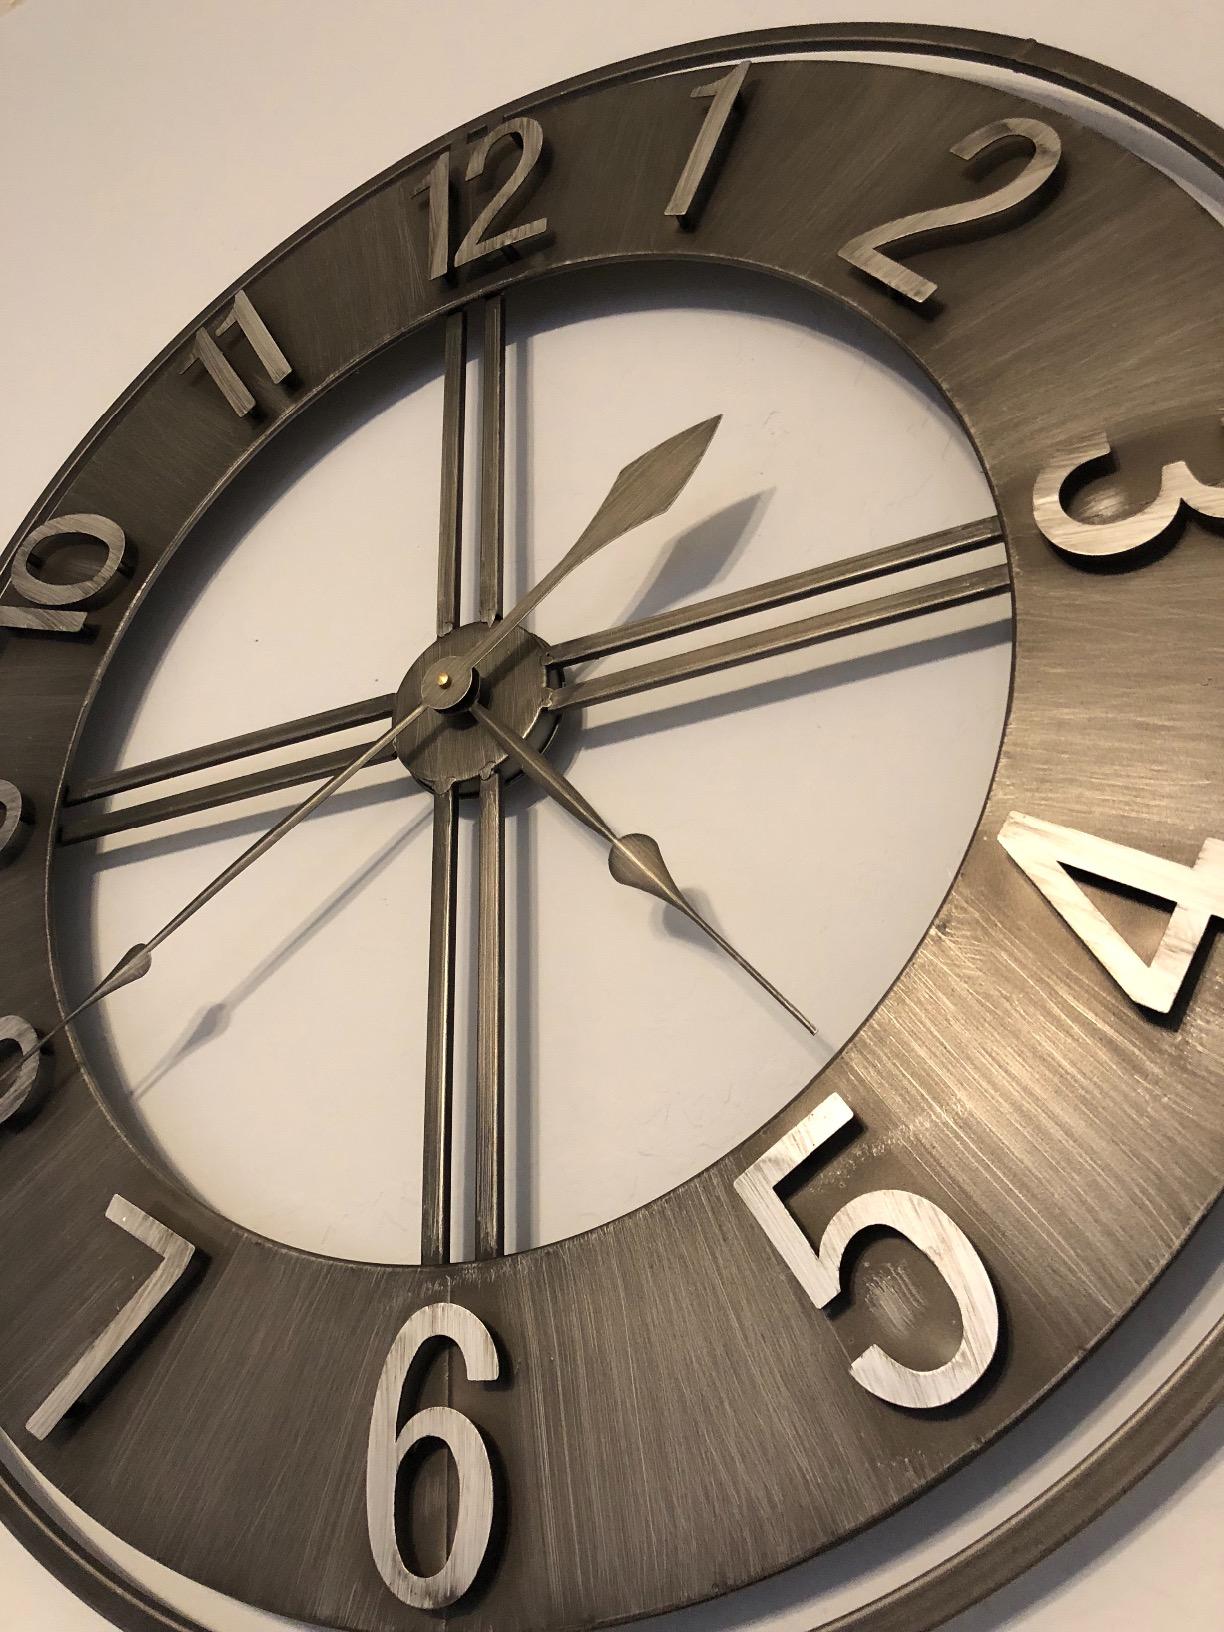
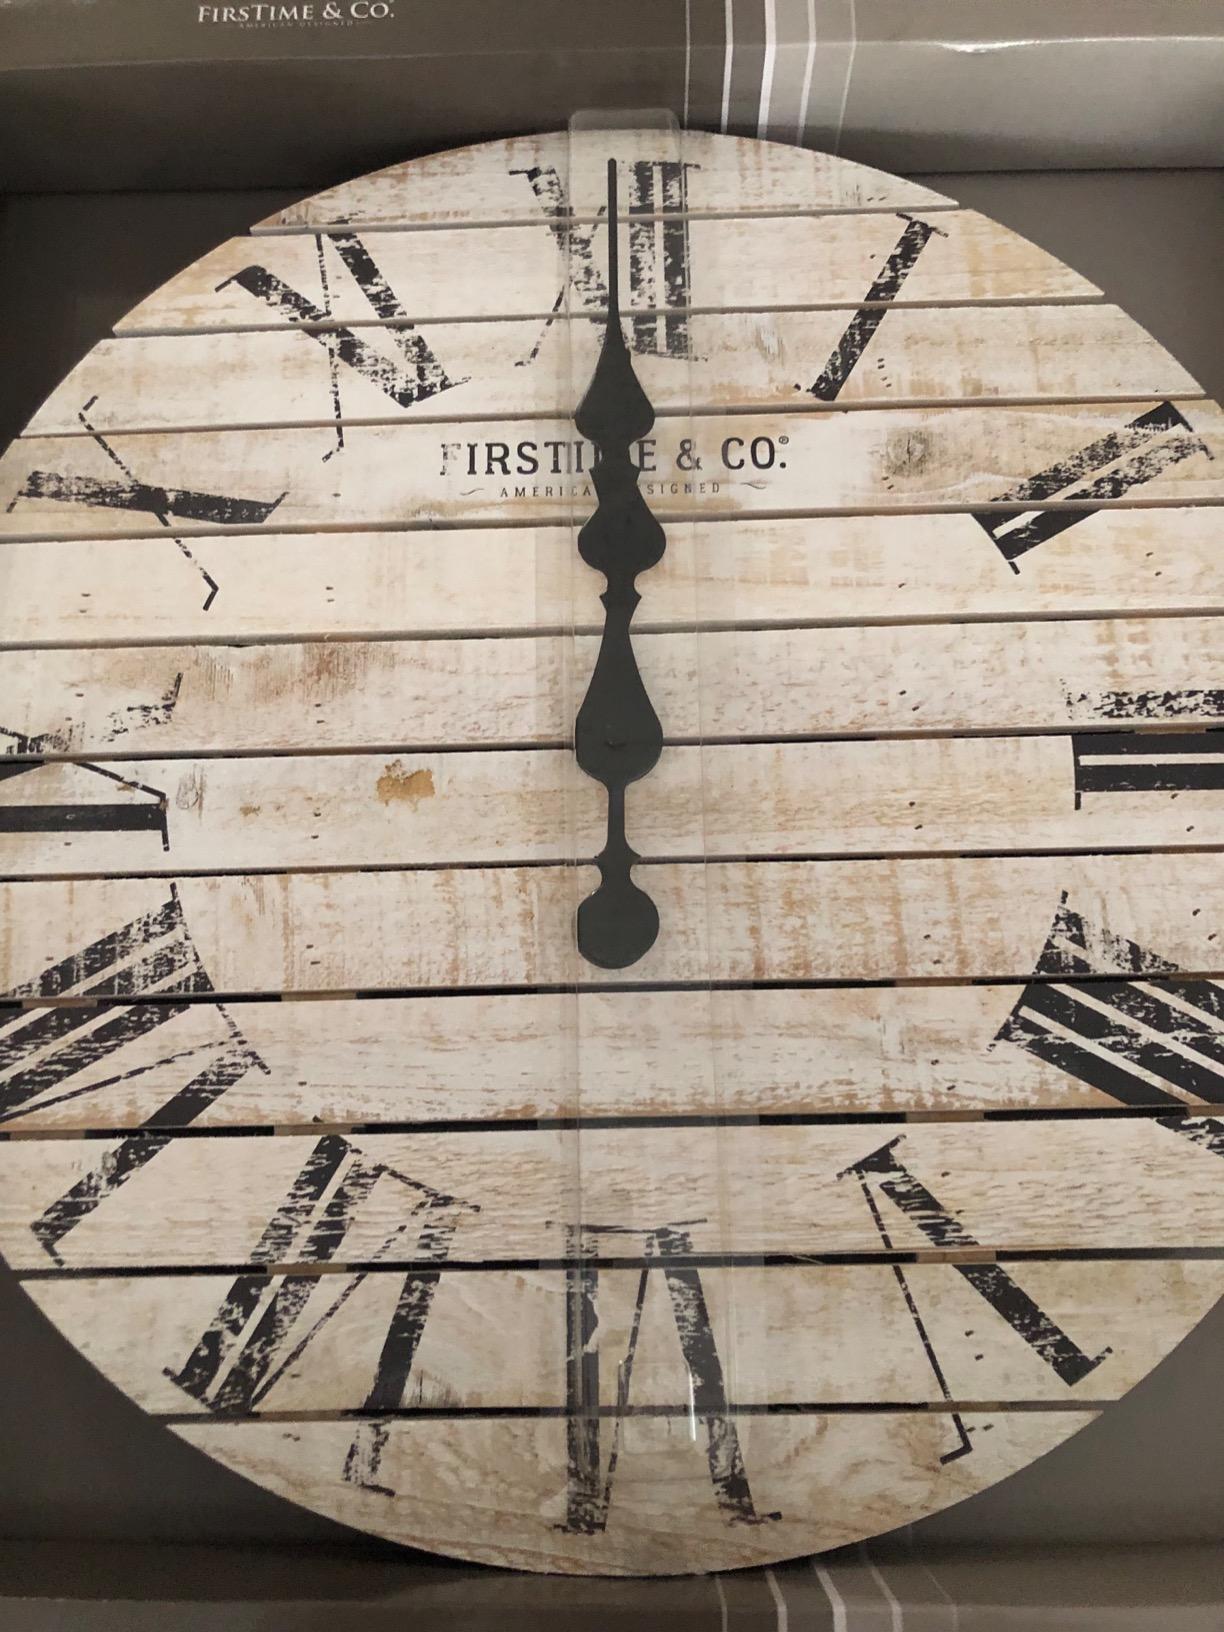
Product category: clock
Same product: no